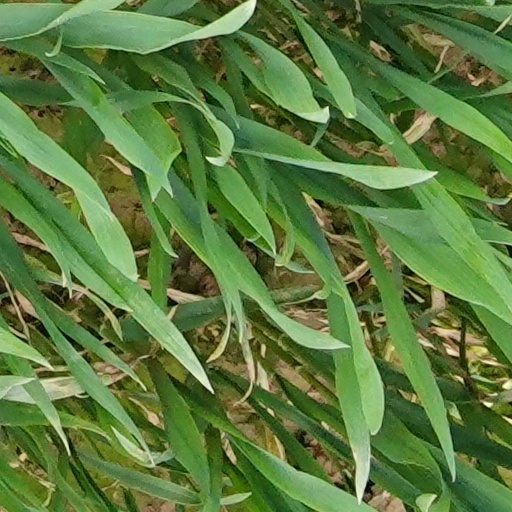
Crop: wheat